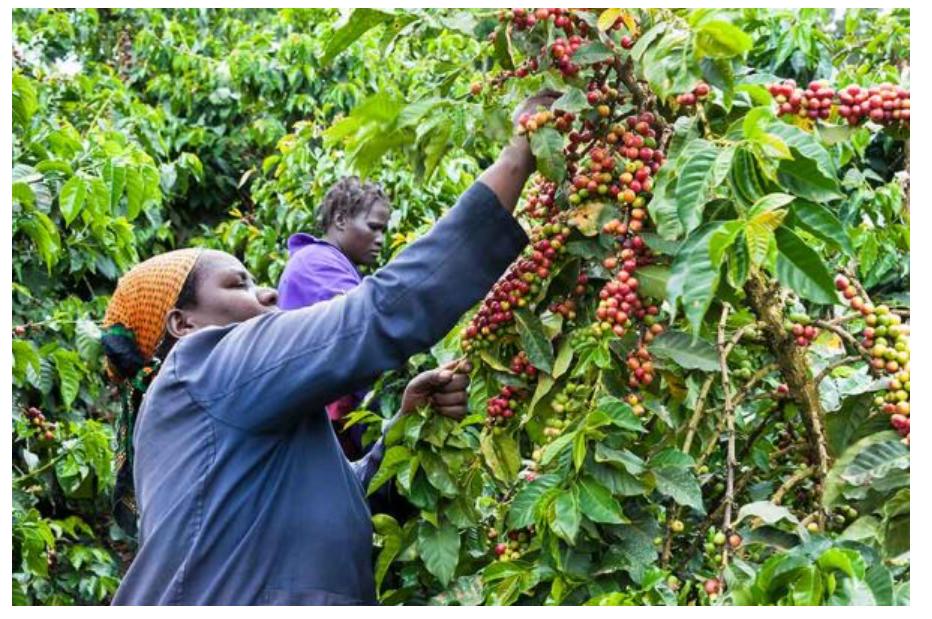
Wanawake wawili wakulima wamevaa mavazi ya kuwakinga na baridi kali, huku wakiendelea kuchuma baadhi ya matunda ya kahawa yaliyoiva kwa ajili ya matumizi yao ya nyumbani, hasa chai ya asubuhi.